Benjamin Šeško

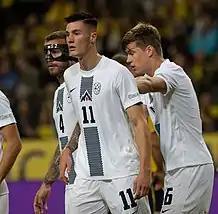
Šeško (number 11) with Slovenia in 2022

Eligible for Slovenia and Bosnia and Herzegovina (due to his mother hailing from Doboj), Šeško opted for the former, having represented the country at the under-15, under-16, under-17, and under-19 levels. He made his under-19 debut in a friendly game against Austria in September 2020.